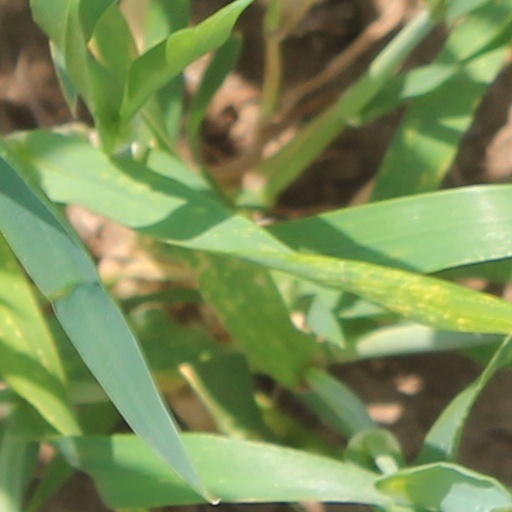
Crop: wheat